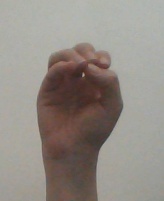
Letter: ha